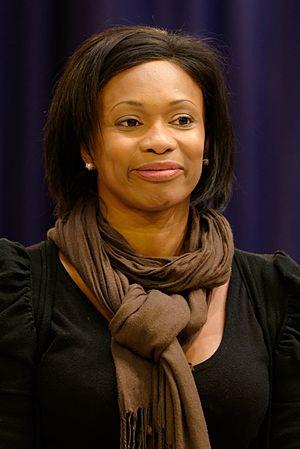
Laura Flessel-Colovic lors de la présentation des trophées par équipes au Challenge international de Saint-Maur 2013, un tournoi de la Coupe du monde épée dames.
L'élection de Miss Nationale 2011 est la première élection de Miss Nationale du Comité Geneviève de Fontenay, créé en 2010, qui s'est déroulée le 5 décembre 2010 à la Salle Wagram, dans le 17ᵉ arrondissement de Paris.
La troisième saison de l'émission française de divertissement Danse avec les stars a été diffusée du 6 octobre 2012 au 1ᵉʳ décembre 2012 sur TF1. Cette émission a été animée par Sandrine Quétier et Vincent Cerutti.
Cet article présente la liste des participants à l'émission de télévision française de divertissement Danse avec les stars diffusée sur TF1 depuis le 12 février 2011.